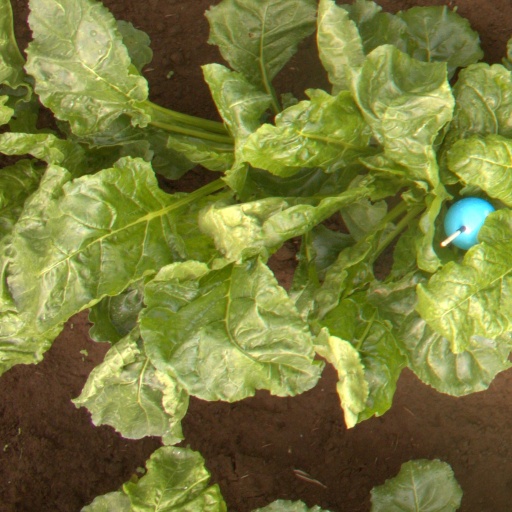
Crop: sugar beet